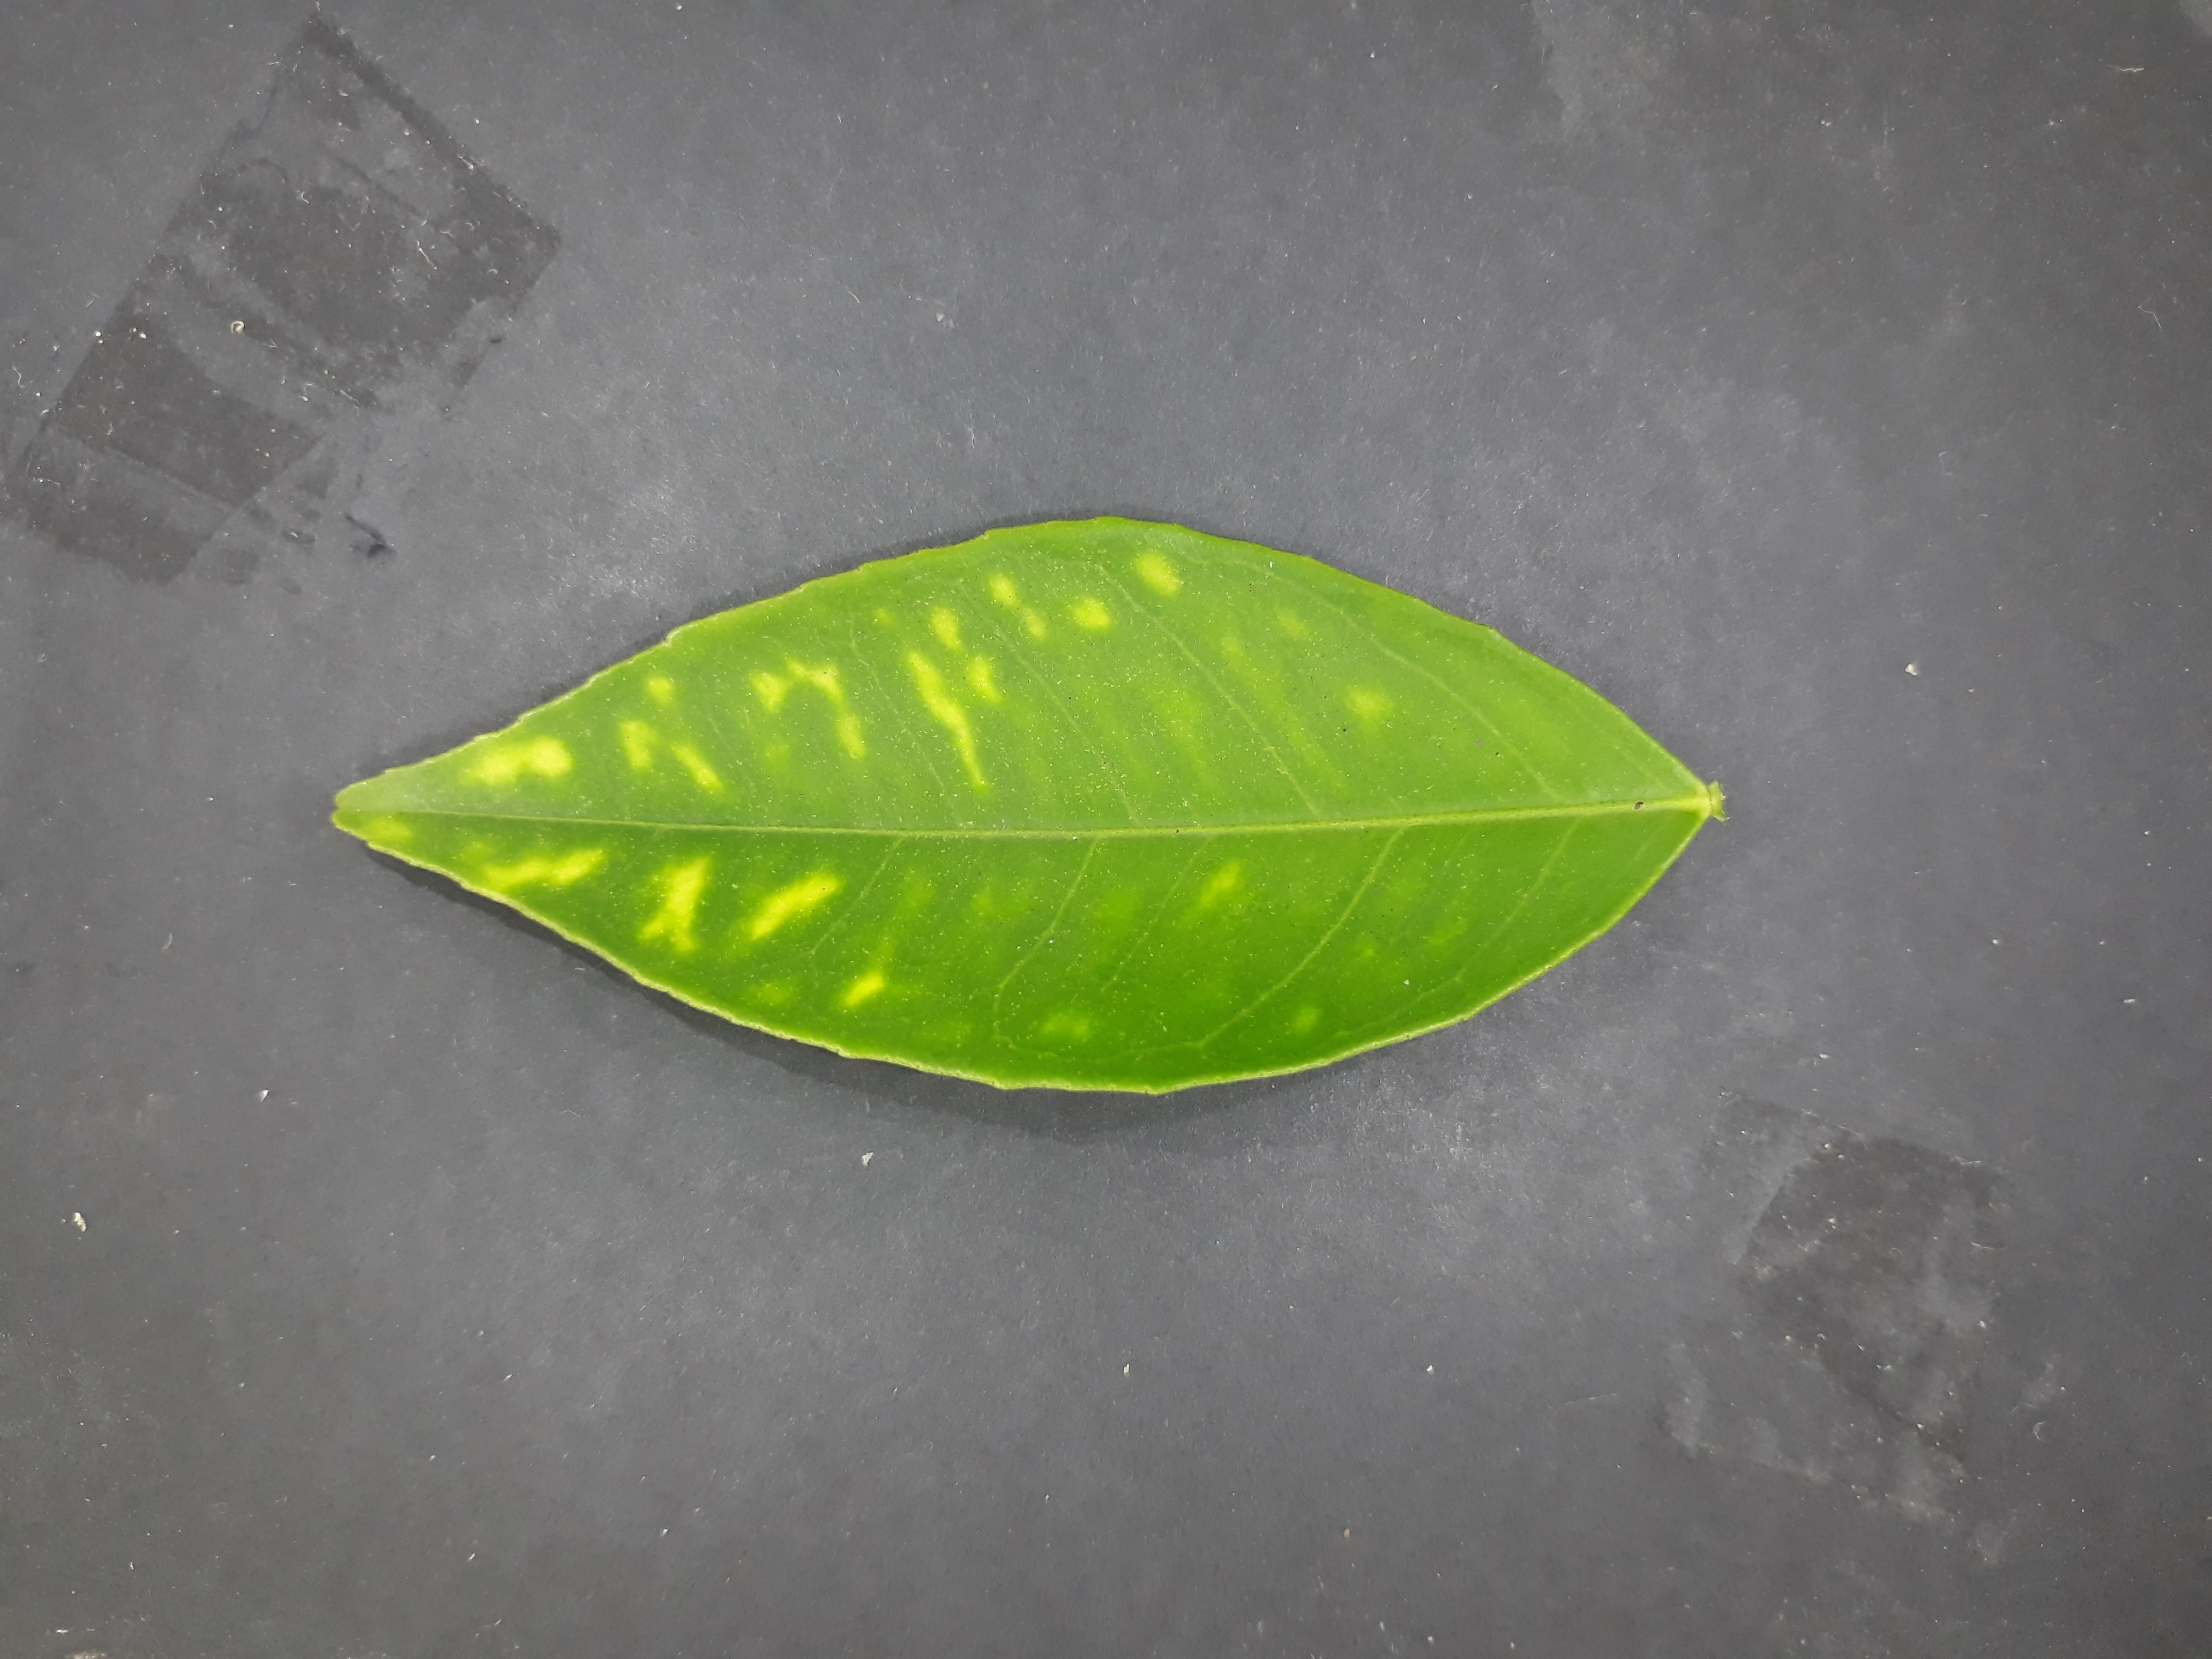
Label: Manganese deficiency (Mn)